Ed Gein: The Butcher of Plainfield

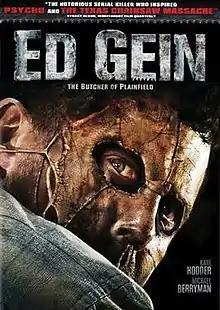
DVD released by Barnholtz Entertainment and Lions Gate Films Home Entertainment

Ed Gein: The Butcher of Plainfield is a 2007 American crime horror film written and directed by Michael Feifer. A direct-to-video release, it is based on the crimes of Ed Gein, an American murderer who killed at least two women in Plainfield, Wisconsin, during the 1950s. It stars Kane Hodder as Gein, and co-stars Adrienne Frantz, Priscilla Barnes, and Michael Berryman.